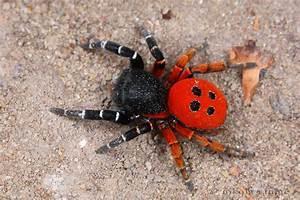
spider